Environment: real
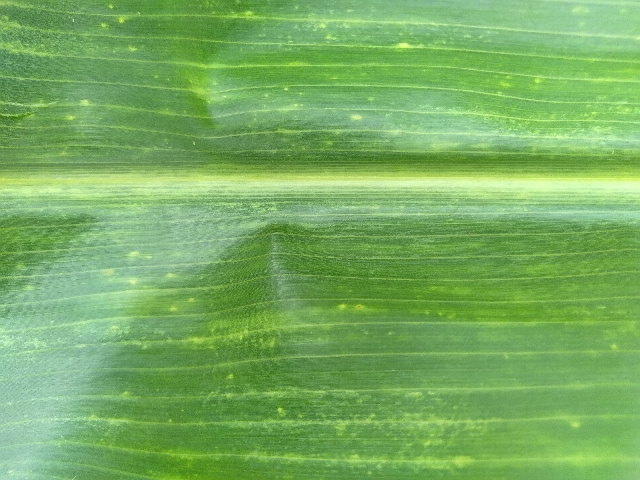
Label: lethal_necrosis